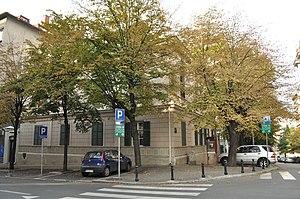
Cet article recense les monuments culturels du district de la Ville de Belgrade en Serbie.
La maison Veljković est située à Belgrade, la capitale de la Serbie, dans la municipalité urbaine de Savski venac. Construite en 1883, elle est inscrite sur la liste des biens culturels de la ville de Belgrade.
La rue Birčaninova est une rue de Belgrade, la capitale de la Serbie, située dans la municipalité urbaine de Savski venac.